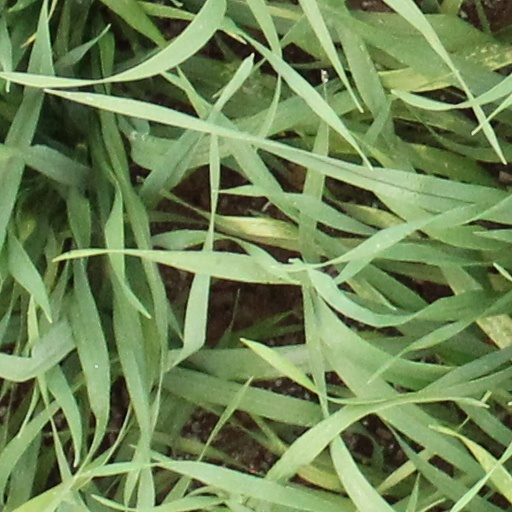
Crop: wheat